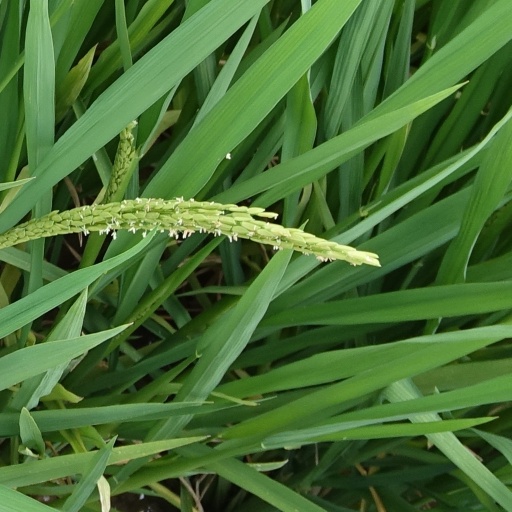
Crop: rice